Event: Nepal Earthquake
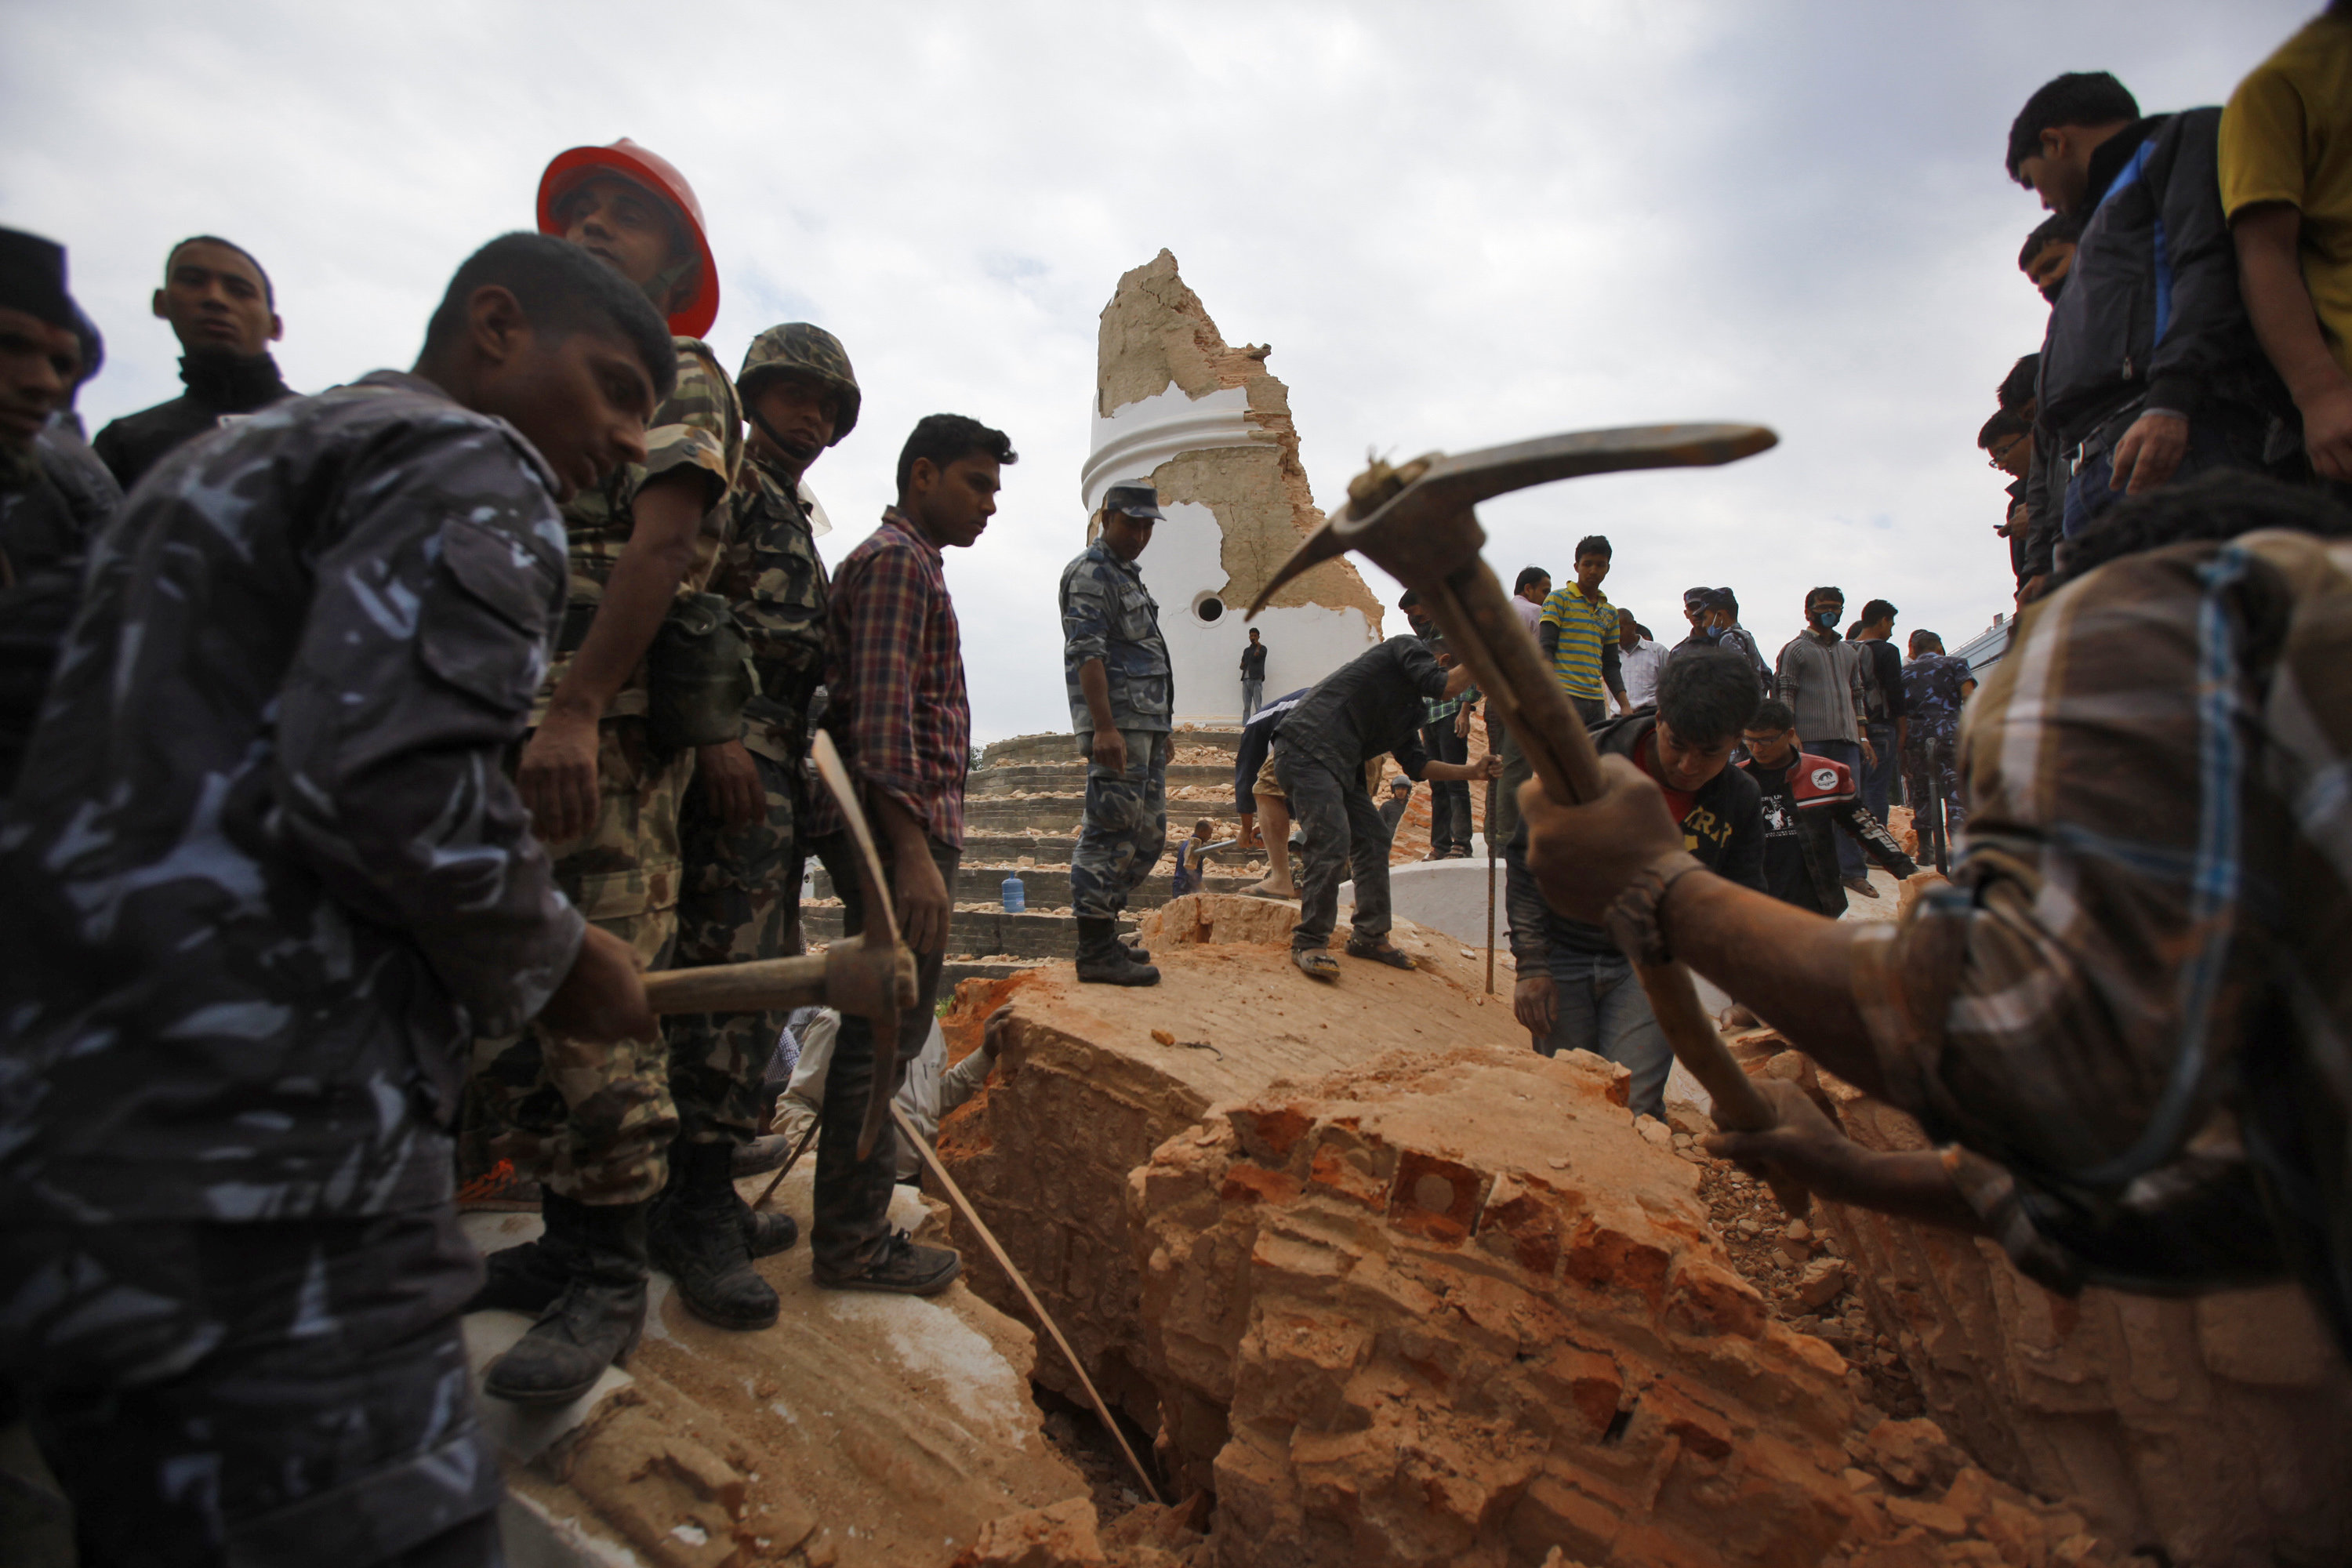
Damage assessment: damage